Secretary of Defense Medal for the Global War on Terrorism

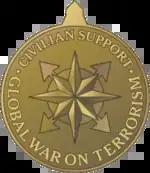

The obverse of the medal features the Statue of Freedom, a sculpture of the female personification of Freedom in Grecian garb. The statue is bordered in three sides by spears forming an upward pointing triangle. The triangle is flanked on either side by arched laurel branches with five five-pointed stars below. The reverse of the medal features an 8-point compass rose surrounded by the words "CIVILIAN SUPPORT" and "GLOBAL WAR ON TERRORISM". The suspension ribbon is primarily the shade of medium blue associated with the Department of Defense which is also used on the GWOTEM.